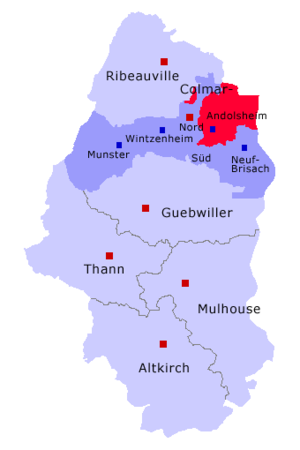
Le canton d'Andolsheim est une ancienne division administrative française, située dans le département du Haut-Rhin, en région Grand Est. Le canton d'Andolsheim faisait partie de la première circonscription du Haut-Rhin.